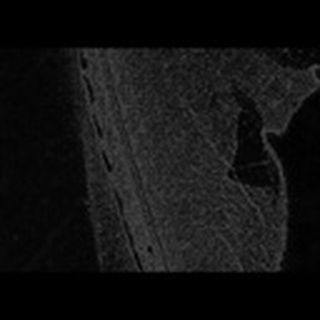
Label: cotton_army_worm